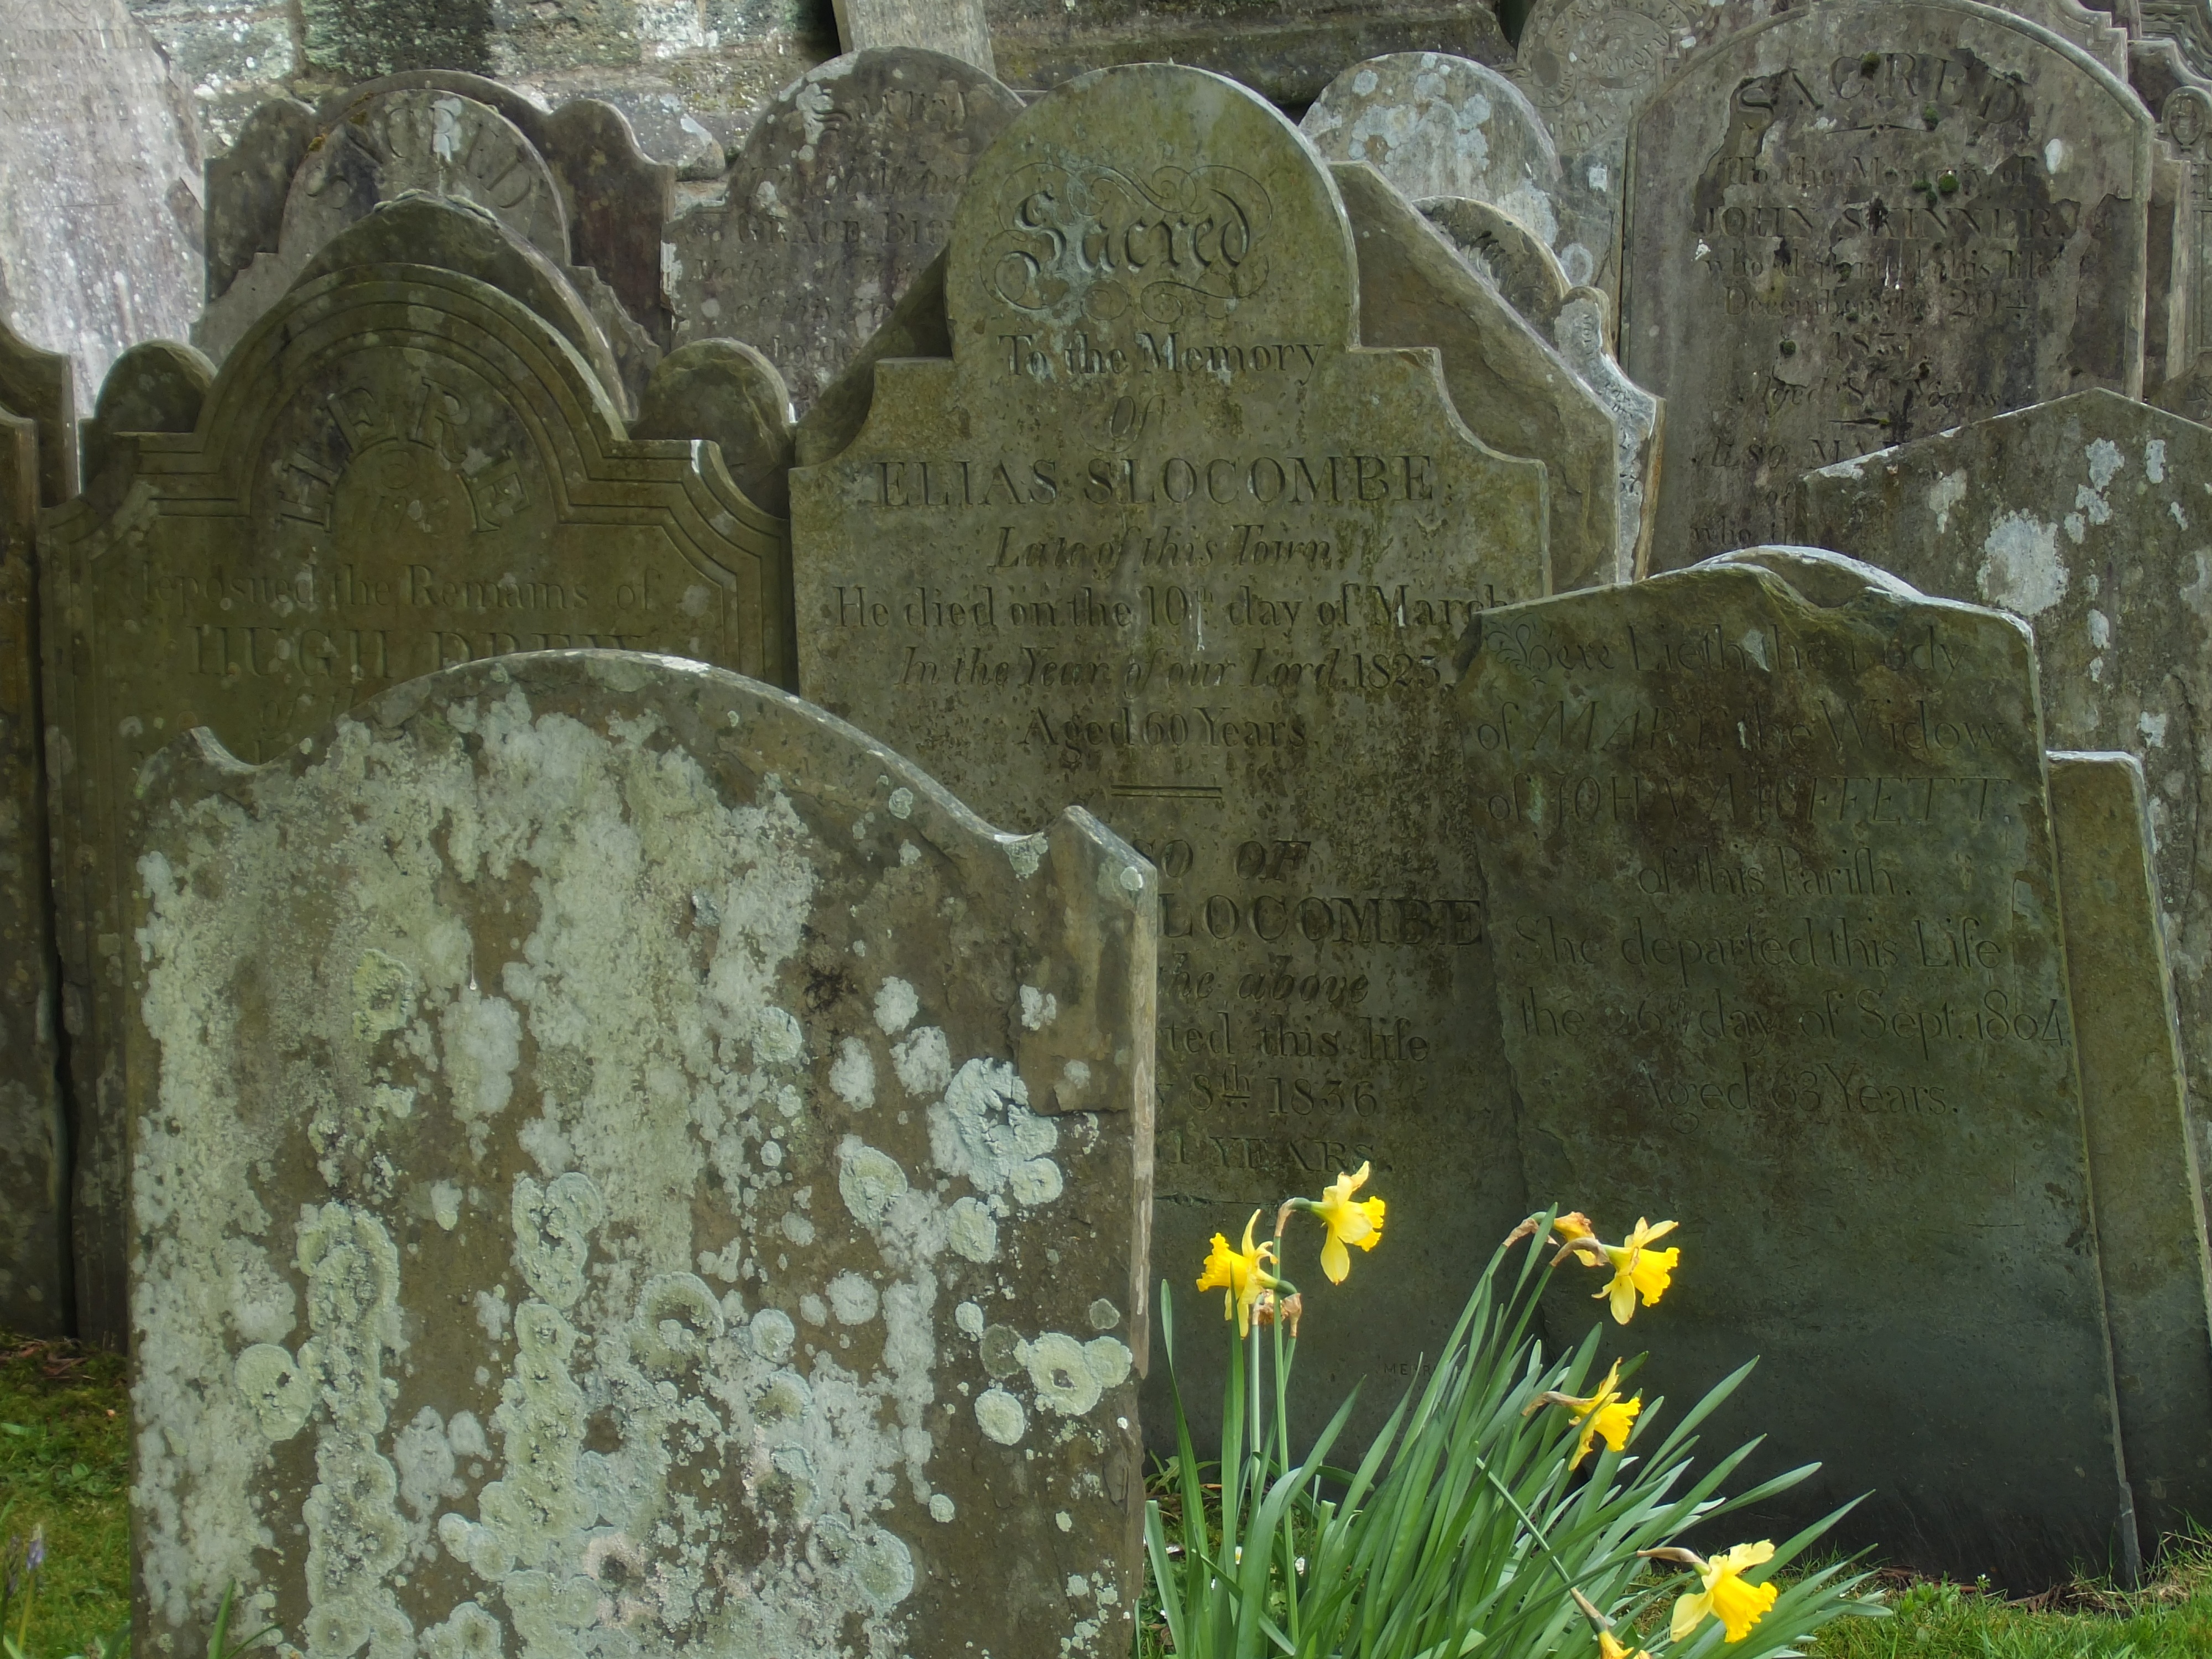
rock, roof, atmosphere, overgrown, cemetery, tombstone, england, grave, art, ruins, headstone, ancient history